Sam Wykes

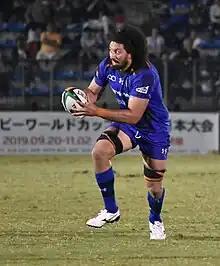

Sam Wykes (born 25 April 1988) is a former rugby union footballer. His regular playing position is lock. He currently represents the in Super Rugby. He made his debut during the 2008 Super 14 season against the Cheetahs in Bloemfontein.